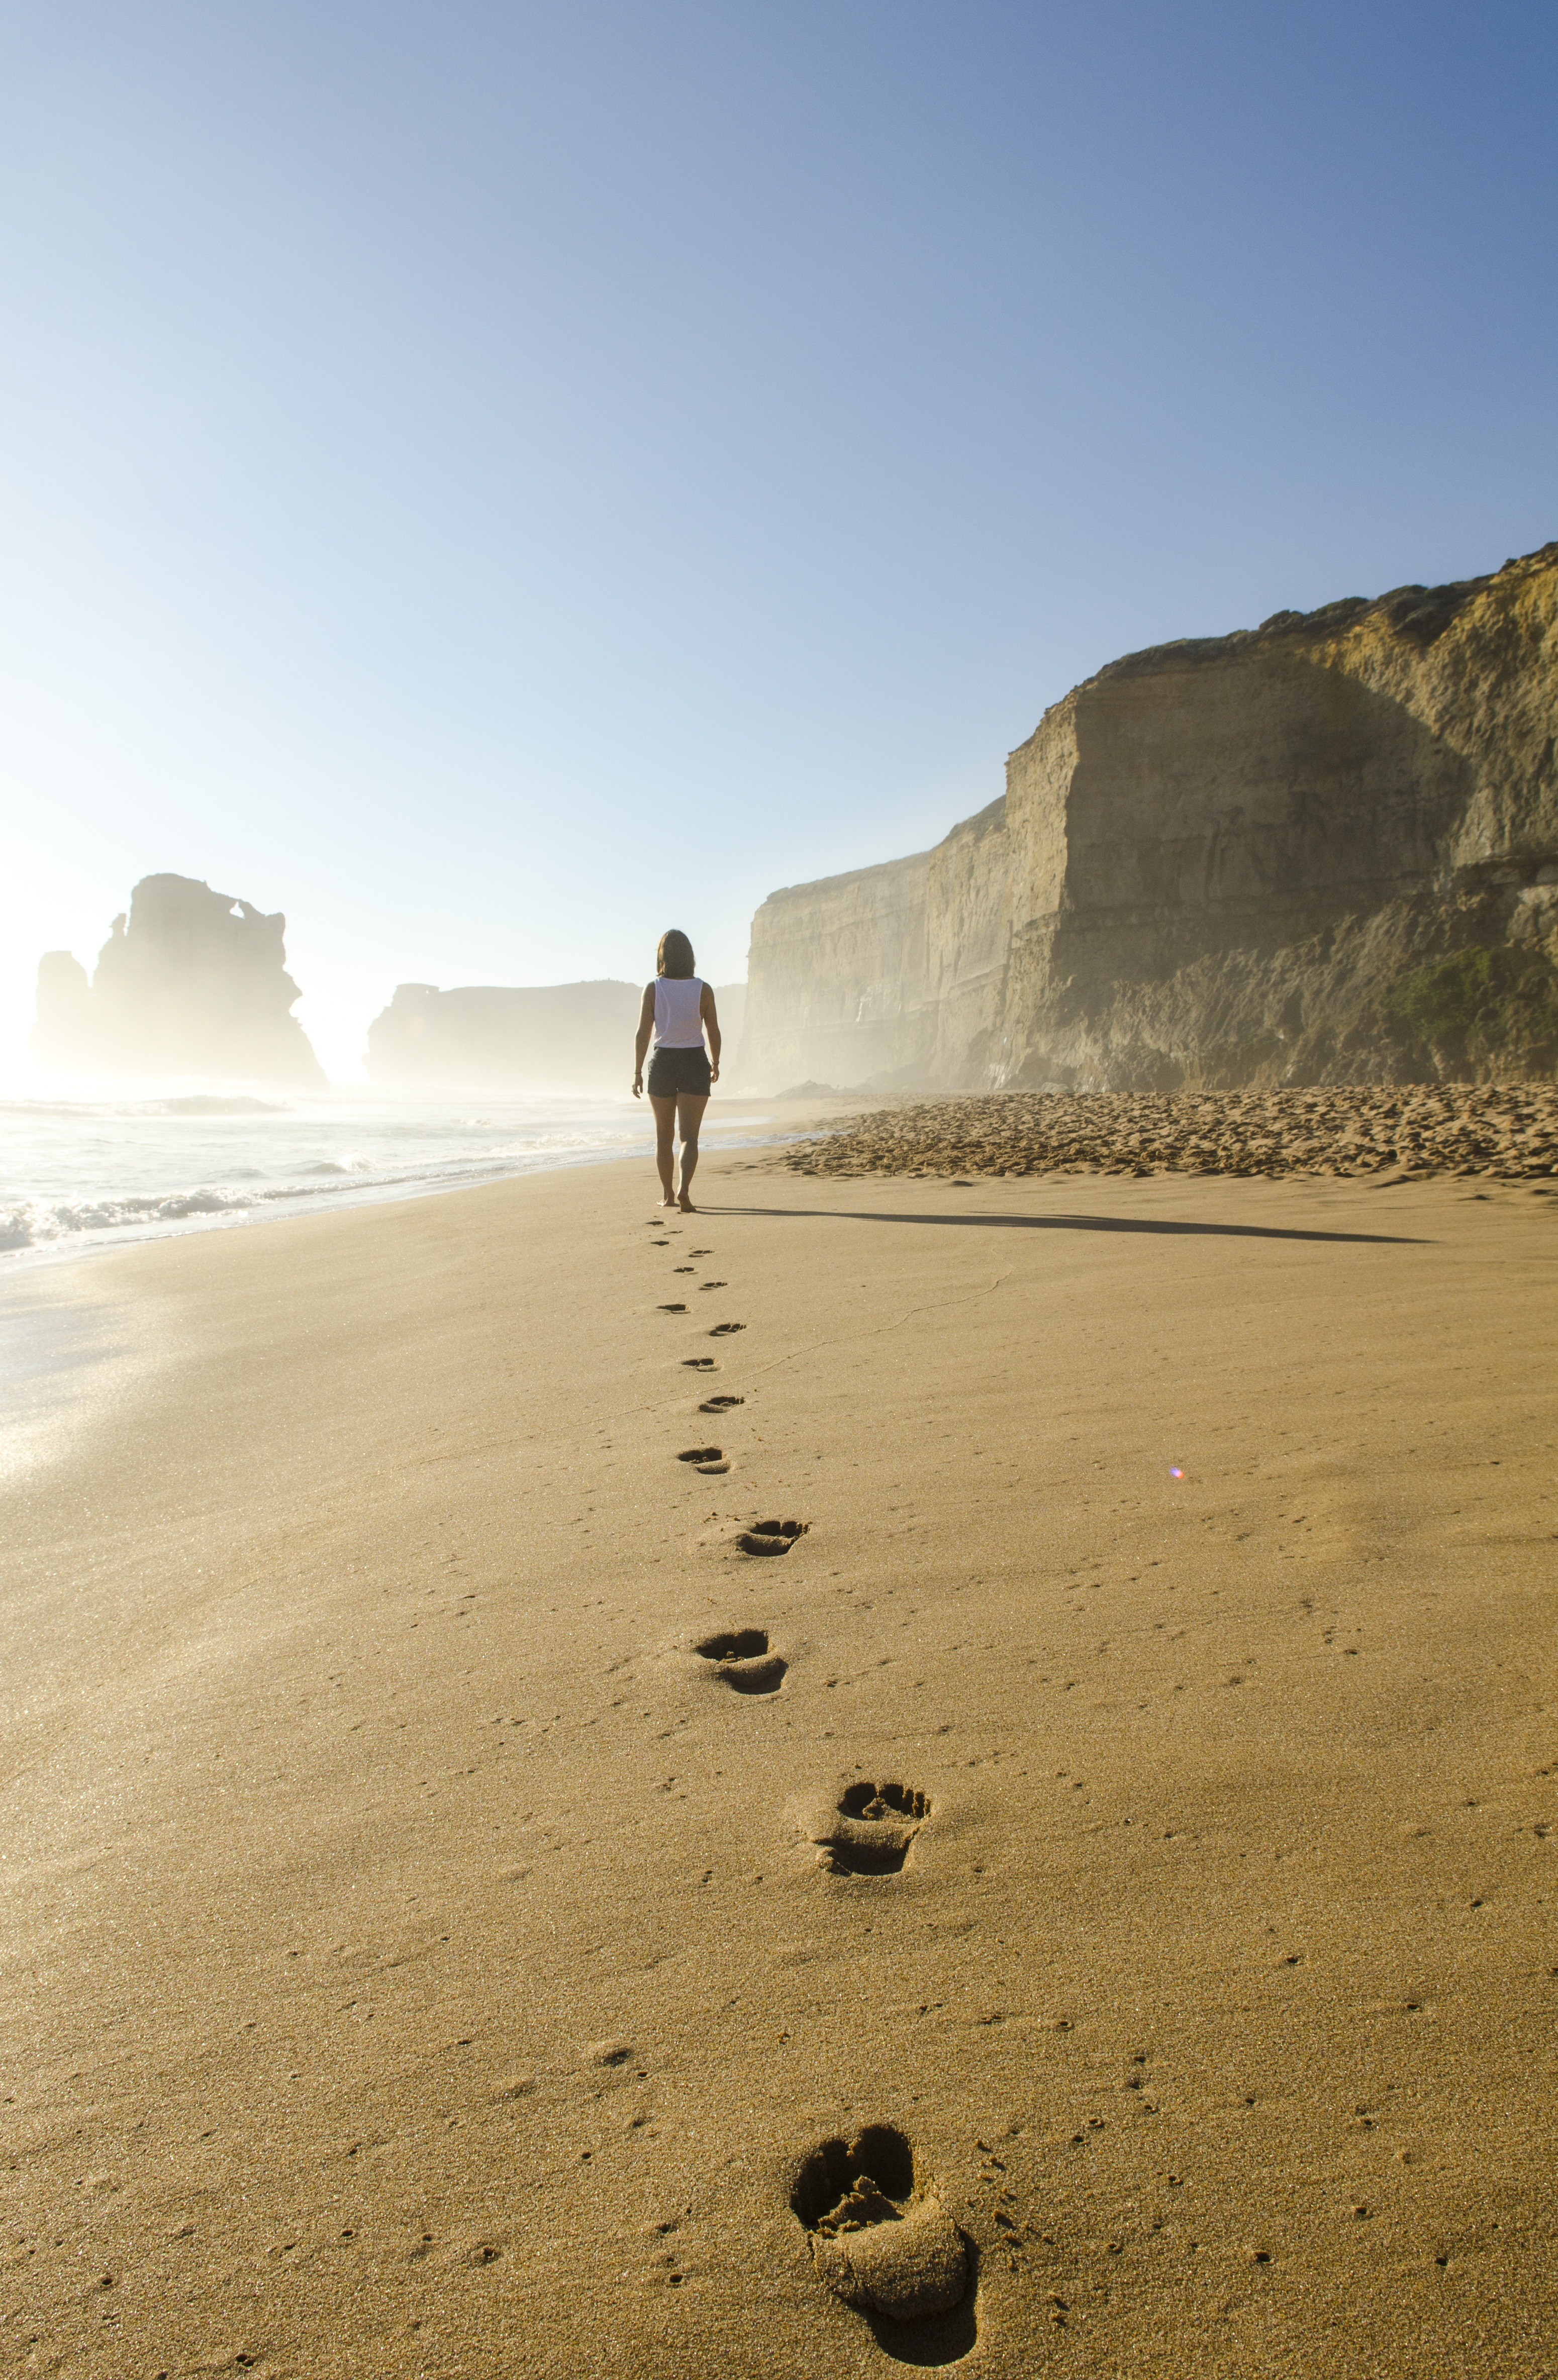
beach, landscape, sea, coast, water, path, sand, rock, ocean, horizon, walking, woman, trail, sunlight, morning, shore, wave, steps, coastline, cliff, walk, bay, seashore, terrain, material, body of water, stroll, footprints, way, habitat, strolling, cape, footsteps, imprint, natural environment